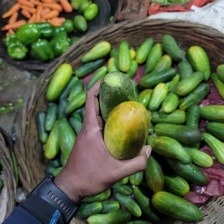
Label: cucumber